Inchicore

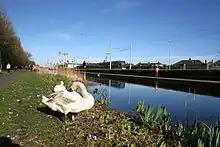
A view of Grand Canal from Goldenbridge walk in Inchicore

The Grand Canal was constructed in the late eighteenth and early nineteenth centuries. It is now a recreational waterway. It passes along the south side of Inchicore. The path along the canal is part of a Slí na Sláinte signposted walking route. There is also an long greenway between the 3rd Lock at Inchicore and the 12th Lock at Lucan, which opened in June 2010.